Erschallet, ihr Lieder, erklinget, ihr Saiten! BWV 172

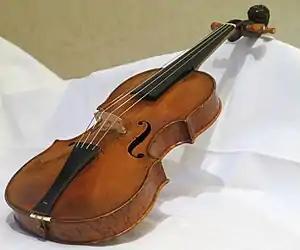
Baroque violin by Jacob Stainer, 1658

The cantata text does not tell a story but reflects different aspects of the Holy Spirit, celebrated on Pentecost. It begins with general praise, then concentrates on one line from the Gospel, addresses the Holy Trinity, refers to the Spirit that was present at the Creation, shows a dialogue between the Soul and the Spirit, and concludes with a stanza from Nicolai's hymn which picks up the topic of unity between God (Spirit) and man, as shown in the dialogue. The text thus proceeds from general to more and more personal and intimate reflection.